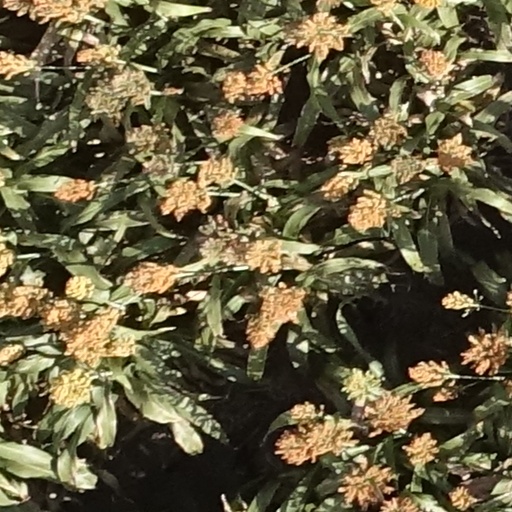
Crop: sorghum